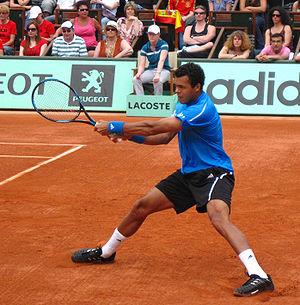
Jo-Wilfried Tsonga, né le 17 avril 1985 au Mans, est un joueur de tennis français, professionnel depuis 2004 et membre de l'équipe de France de Coupe Davis depuis 2008.